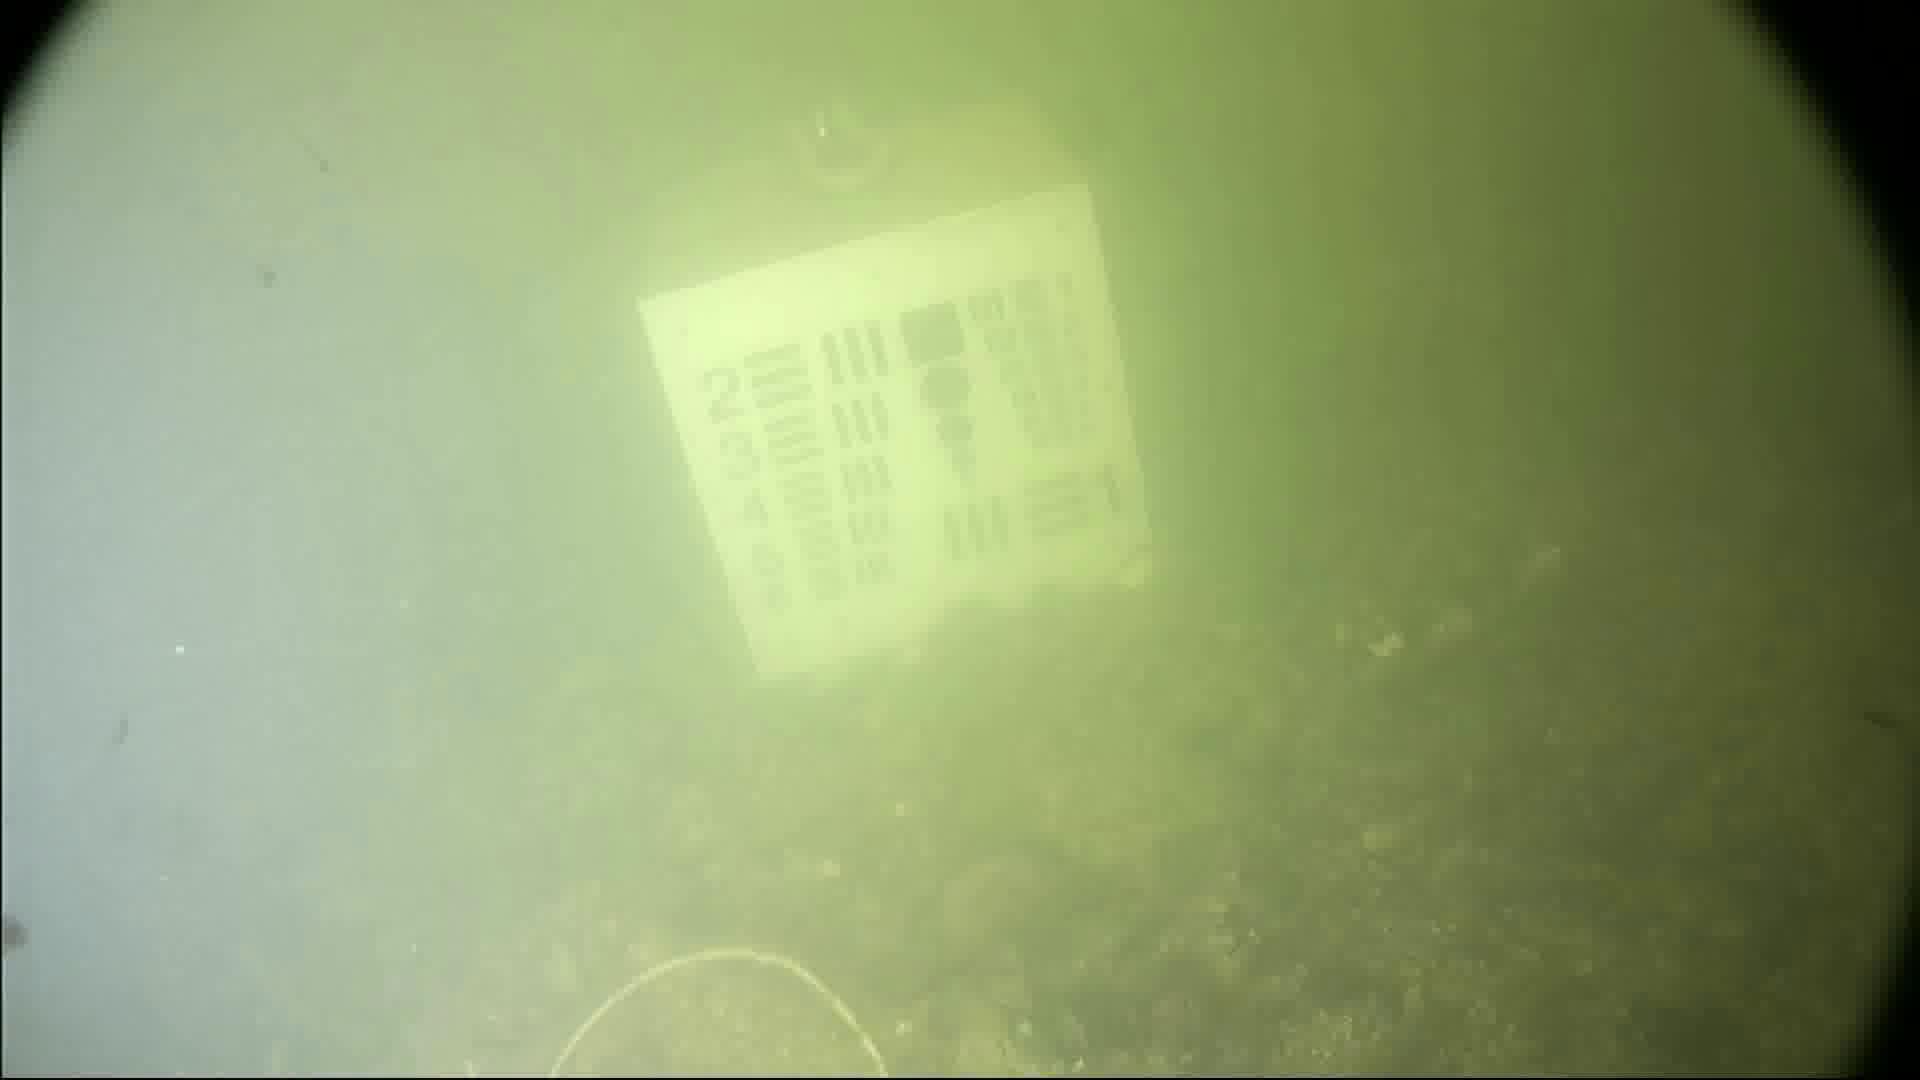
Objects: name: crab